John Rutledge Supreme Court nominations

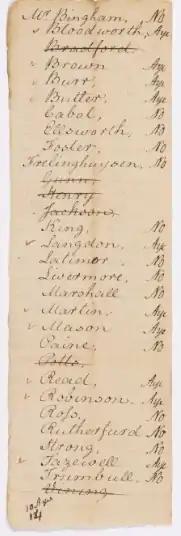
December 15, 1795 Senate confirmation vote tally sheet

Soon after the Senate's rejection of his nomination to the Supreme Court, on December 26, 1795, Rutledge attempted suicide by jumping off a wharf into Charleston Harbor. He was rescued by two slaves who saw him drowning. Though the Senate remained in session through June 1, 1796, which would have been the automatic end of Rutledge's commission following the rejection, Rutledge resigned from the Court two days later, on December 28, 1795, having served the briefest tenure of any chief justice of the United States. Afterward, he largely withdrew from public life and returned to live in Charleston, South Carolina.